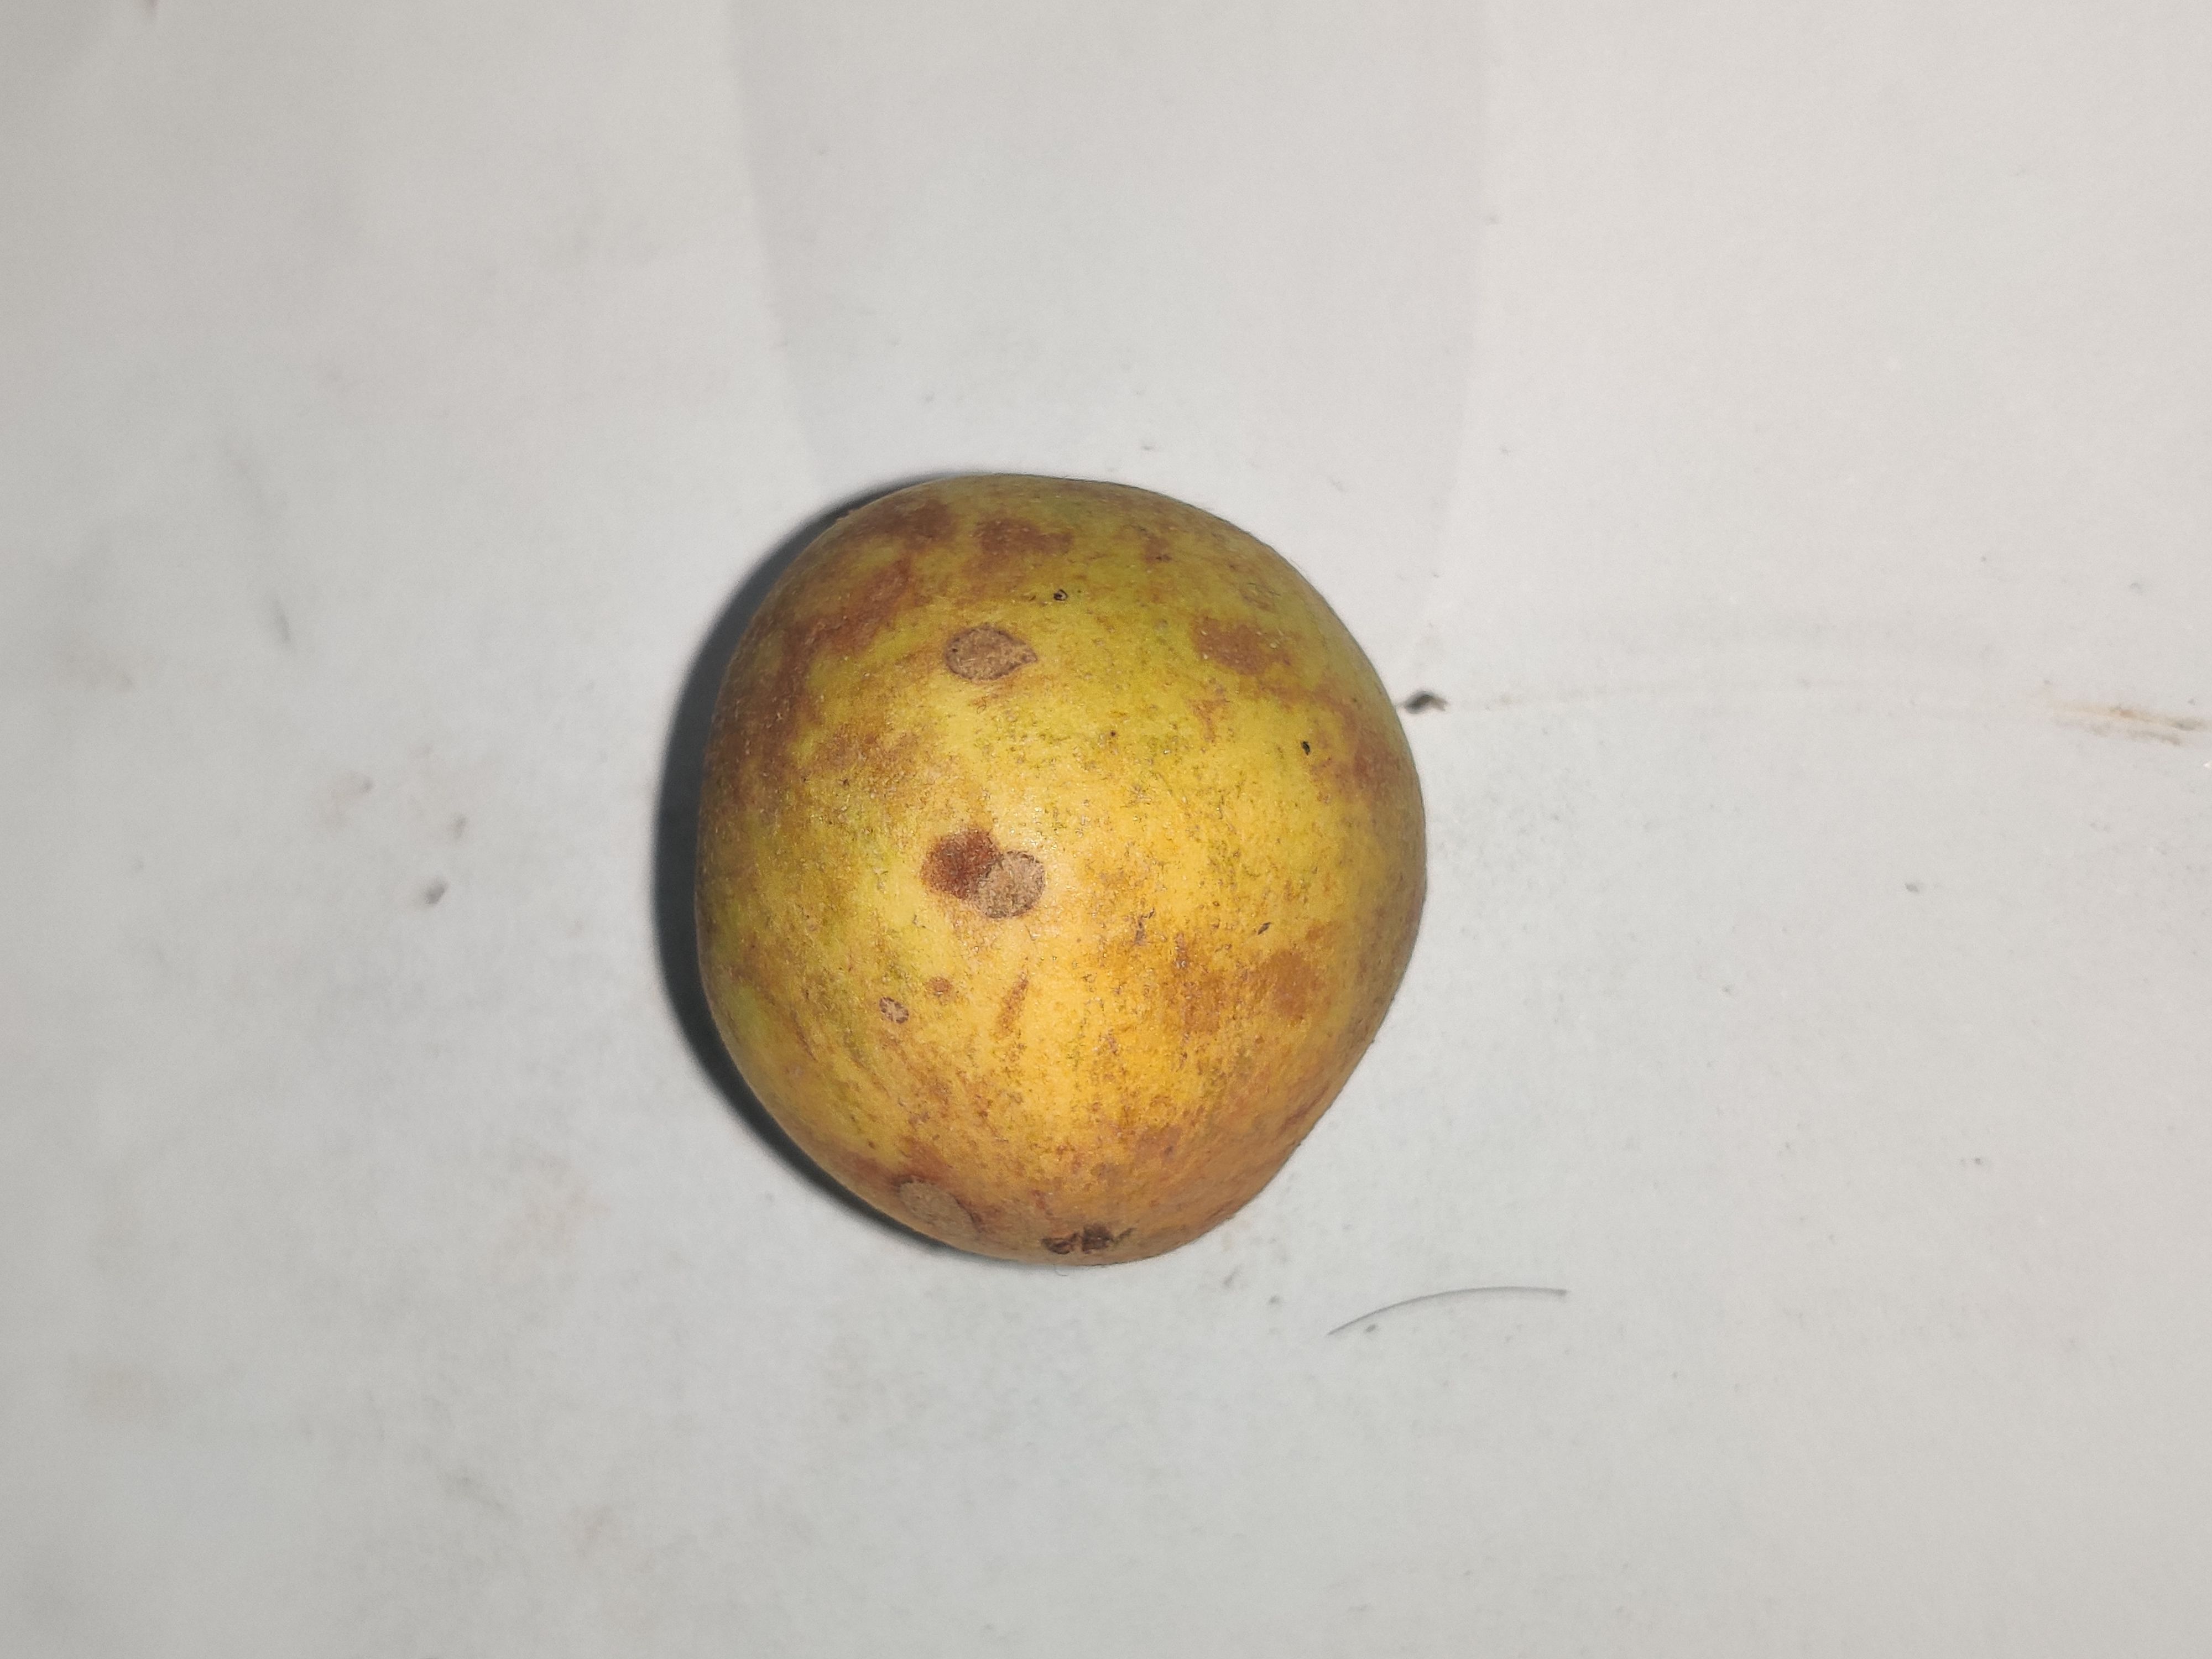
Fruit: burmese-grape
Grade: 1st-grade